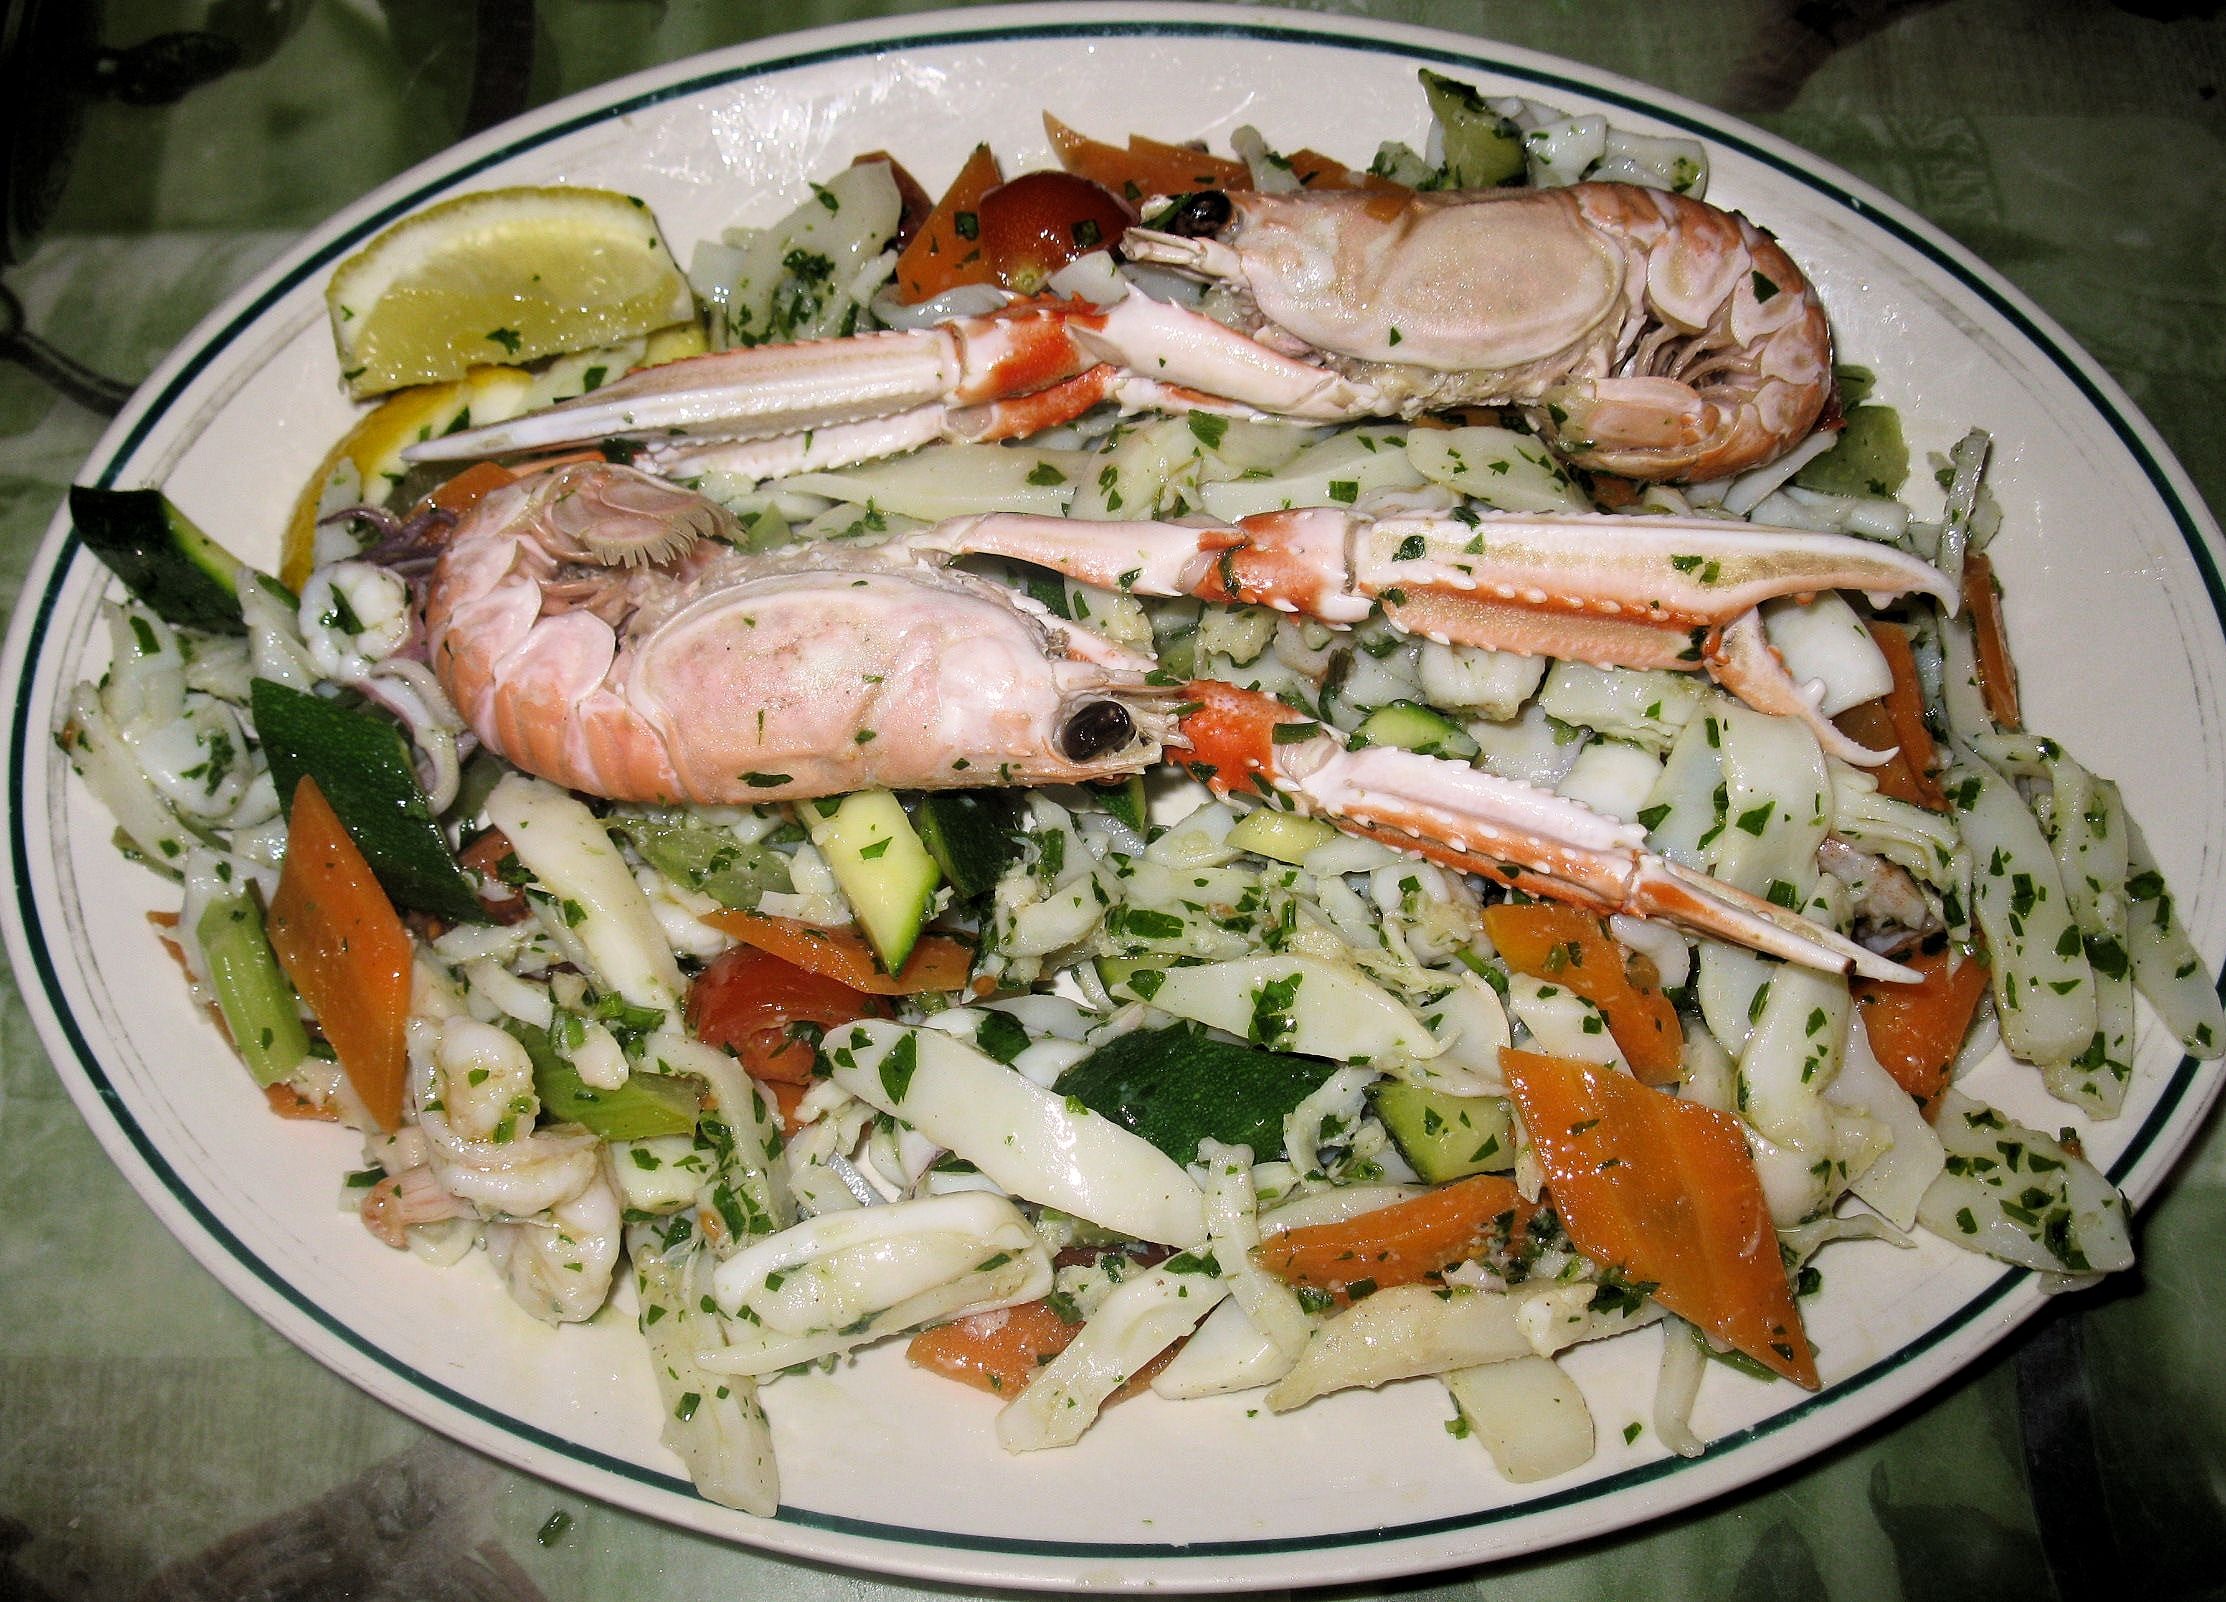
dish, meal, food, salad, produce, vegetable, seafood, fish, cuisine, shrimp, peppers, shell fish, calamari, fish salad